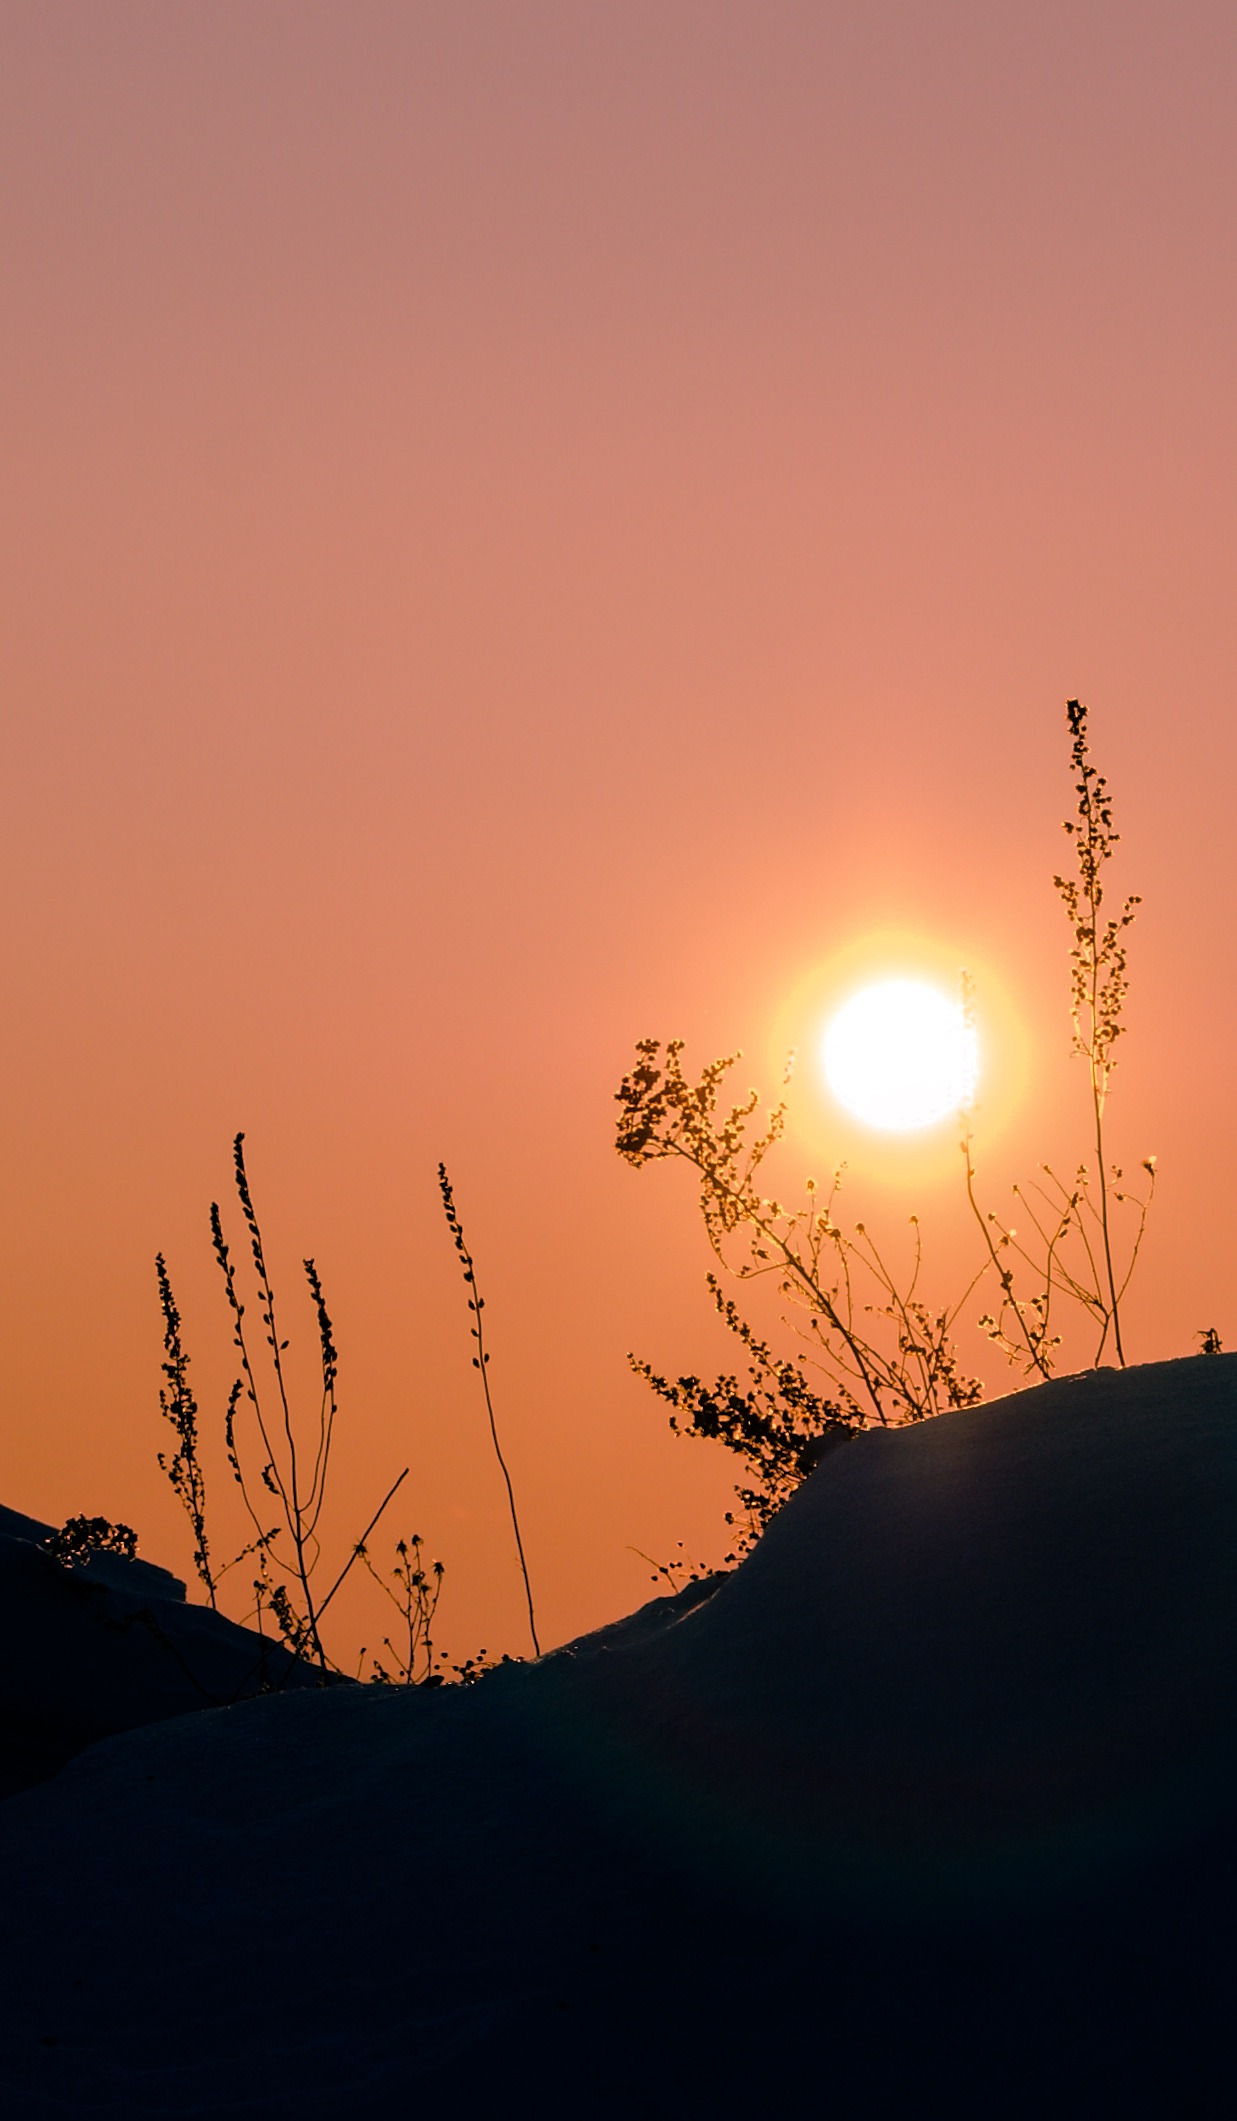
horizon, silhouette, mountain, winter, cloud, sky, sun, sunrise, sunset, sunlight, morning, hill, dawn, atmosphere, dusk, evening, silence, siberia, afterglow, astronomical object, atmospheric phenomenon